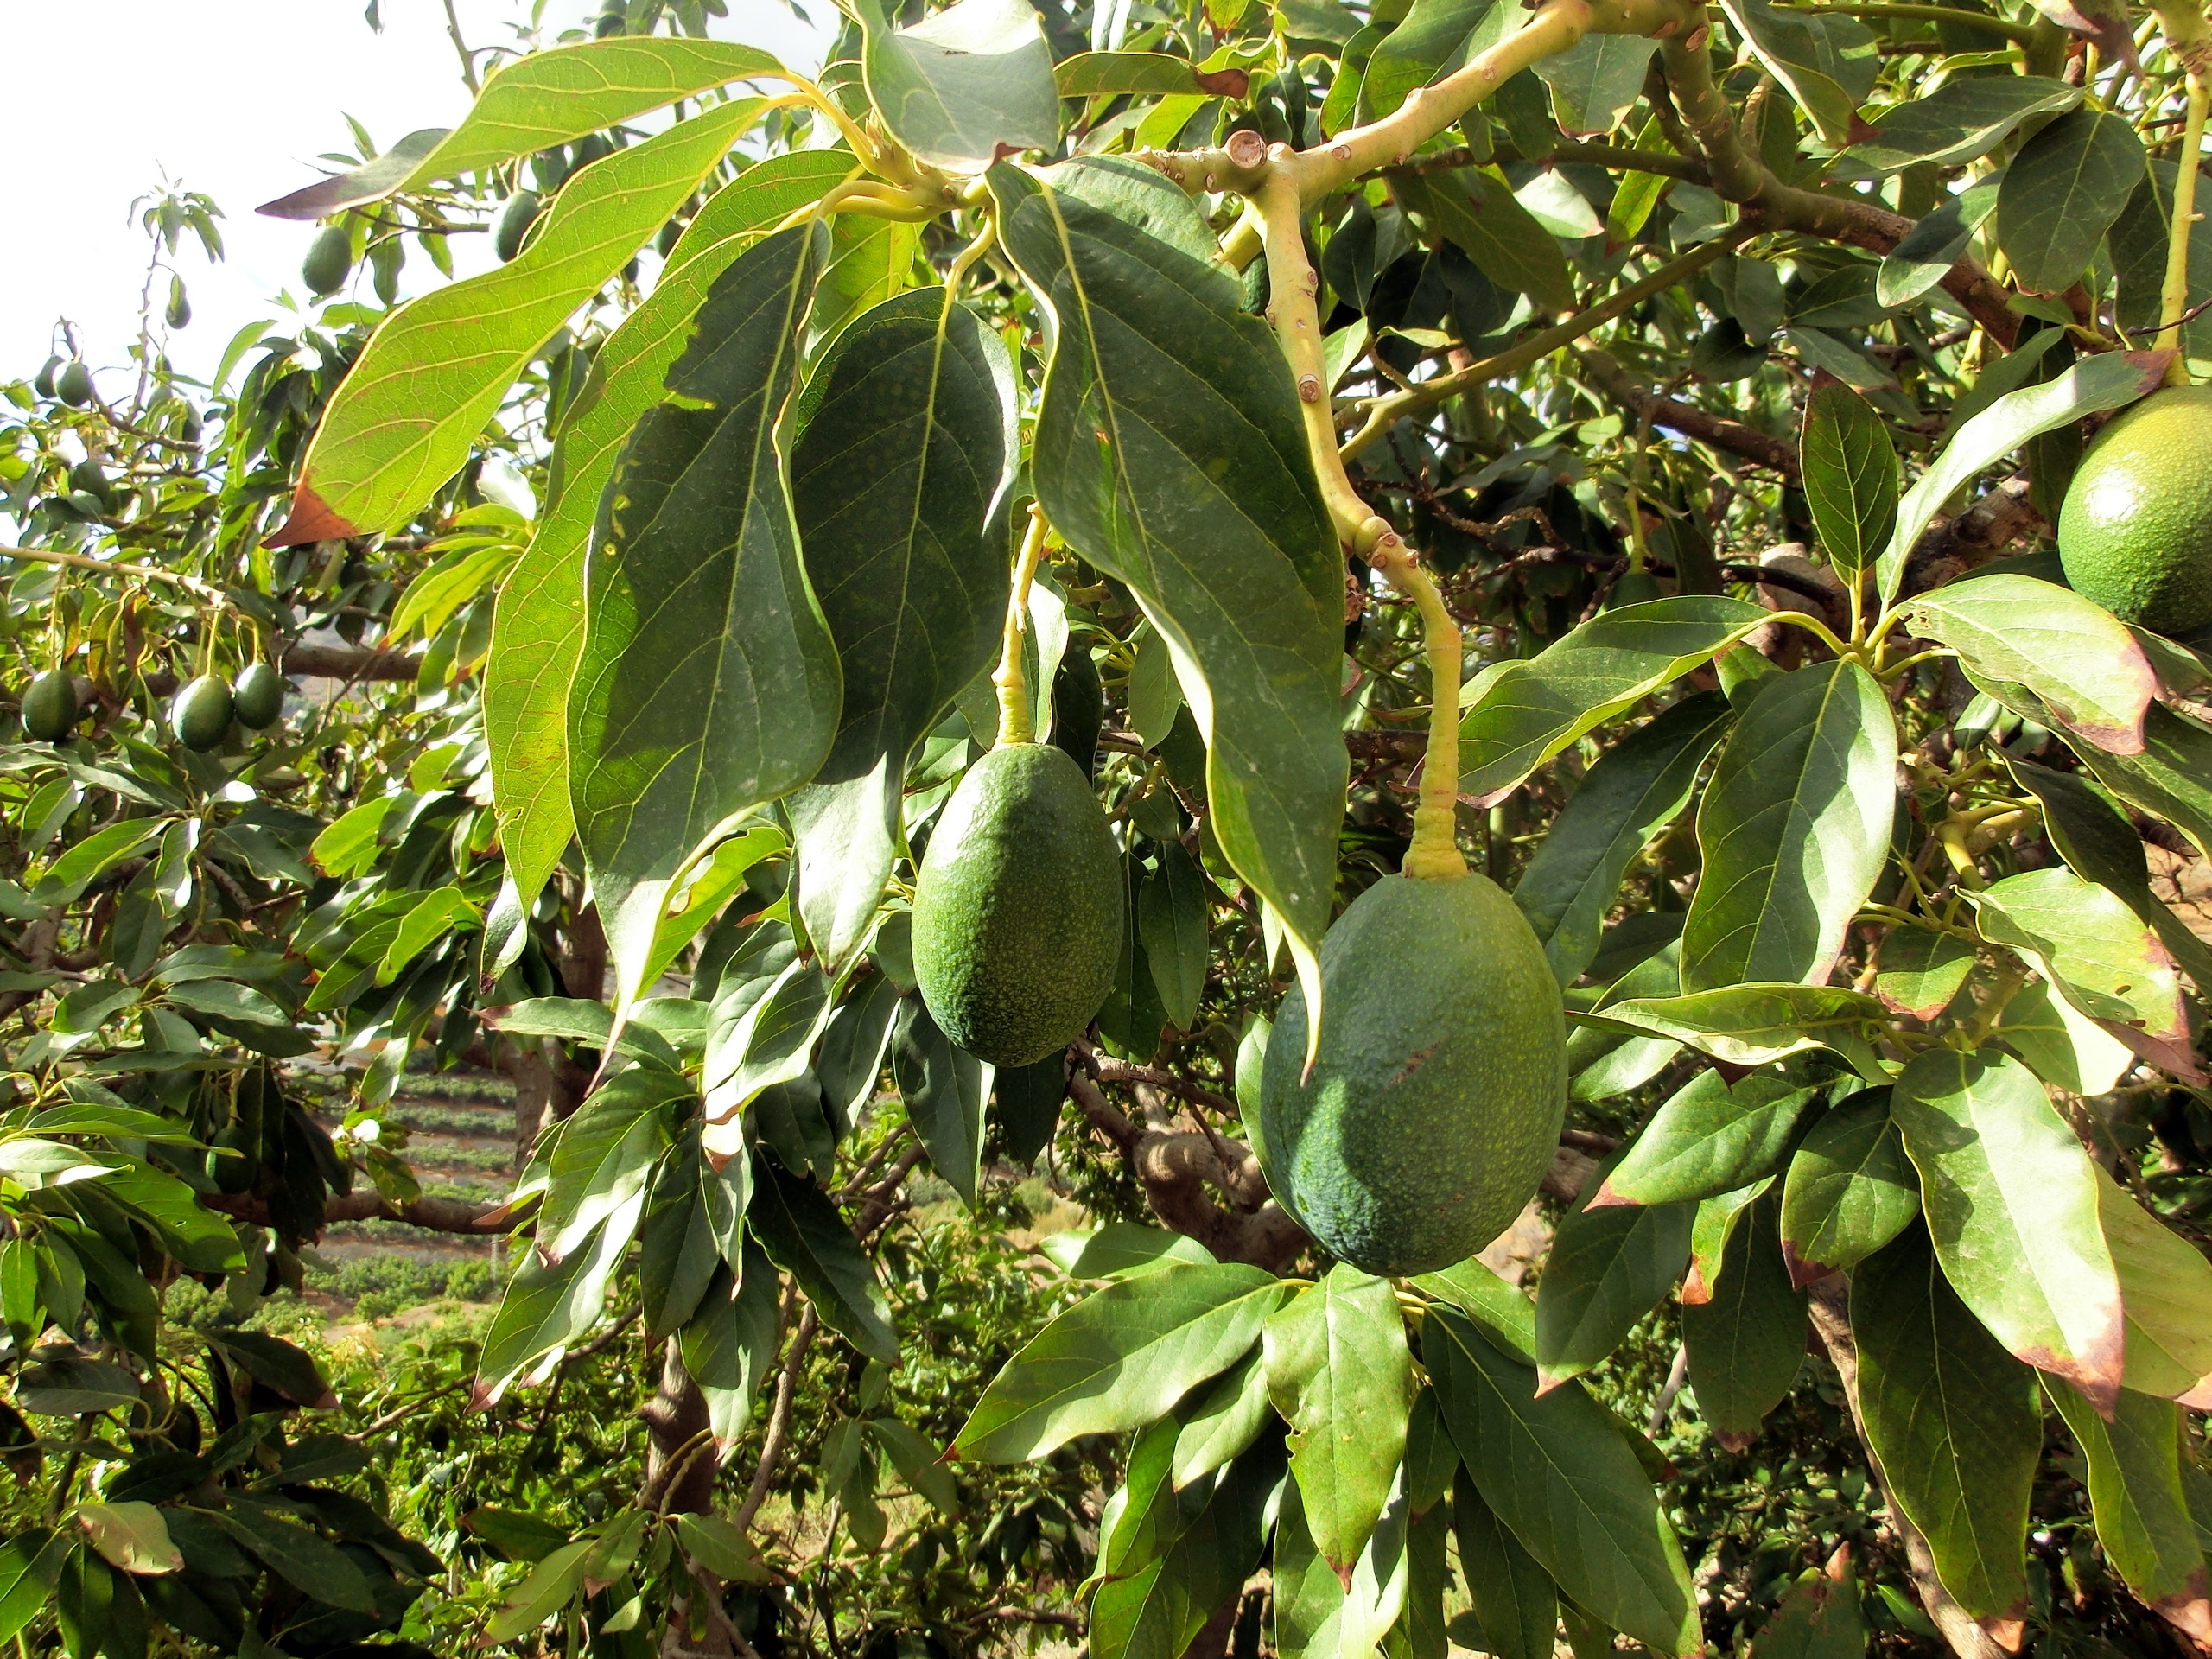
tree, nature, plant, fruit, flower, food, green, mediterranean, produce, avocado, deciduous tree, leaves, shrub, flowering plant, laurel greenhouse, land plant